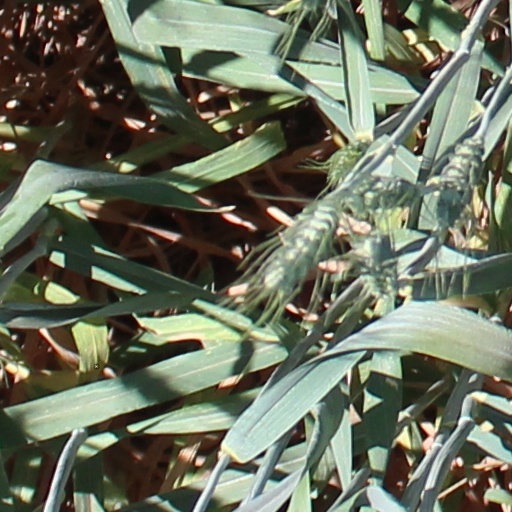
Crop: wheat